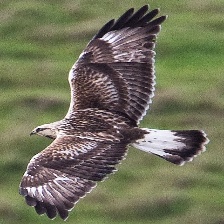
Species: ROUGH LEG BUZZARD
Scientific name: BUTEO LAGOPUS